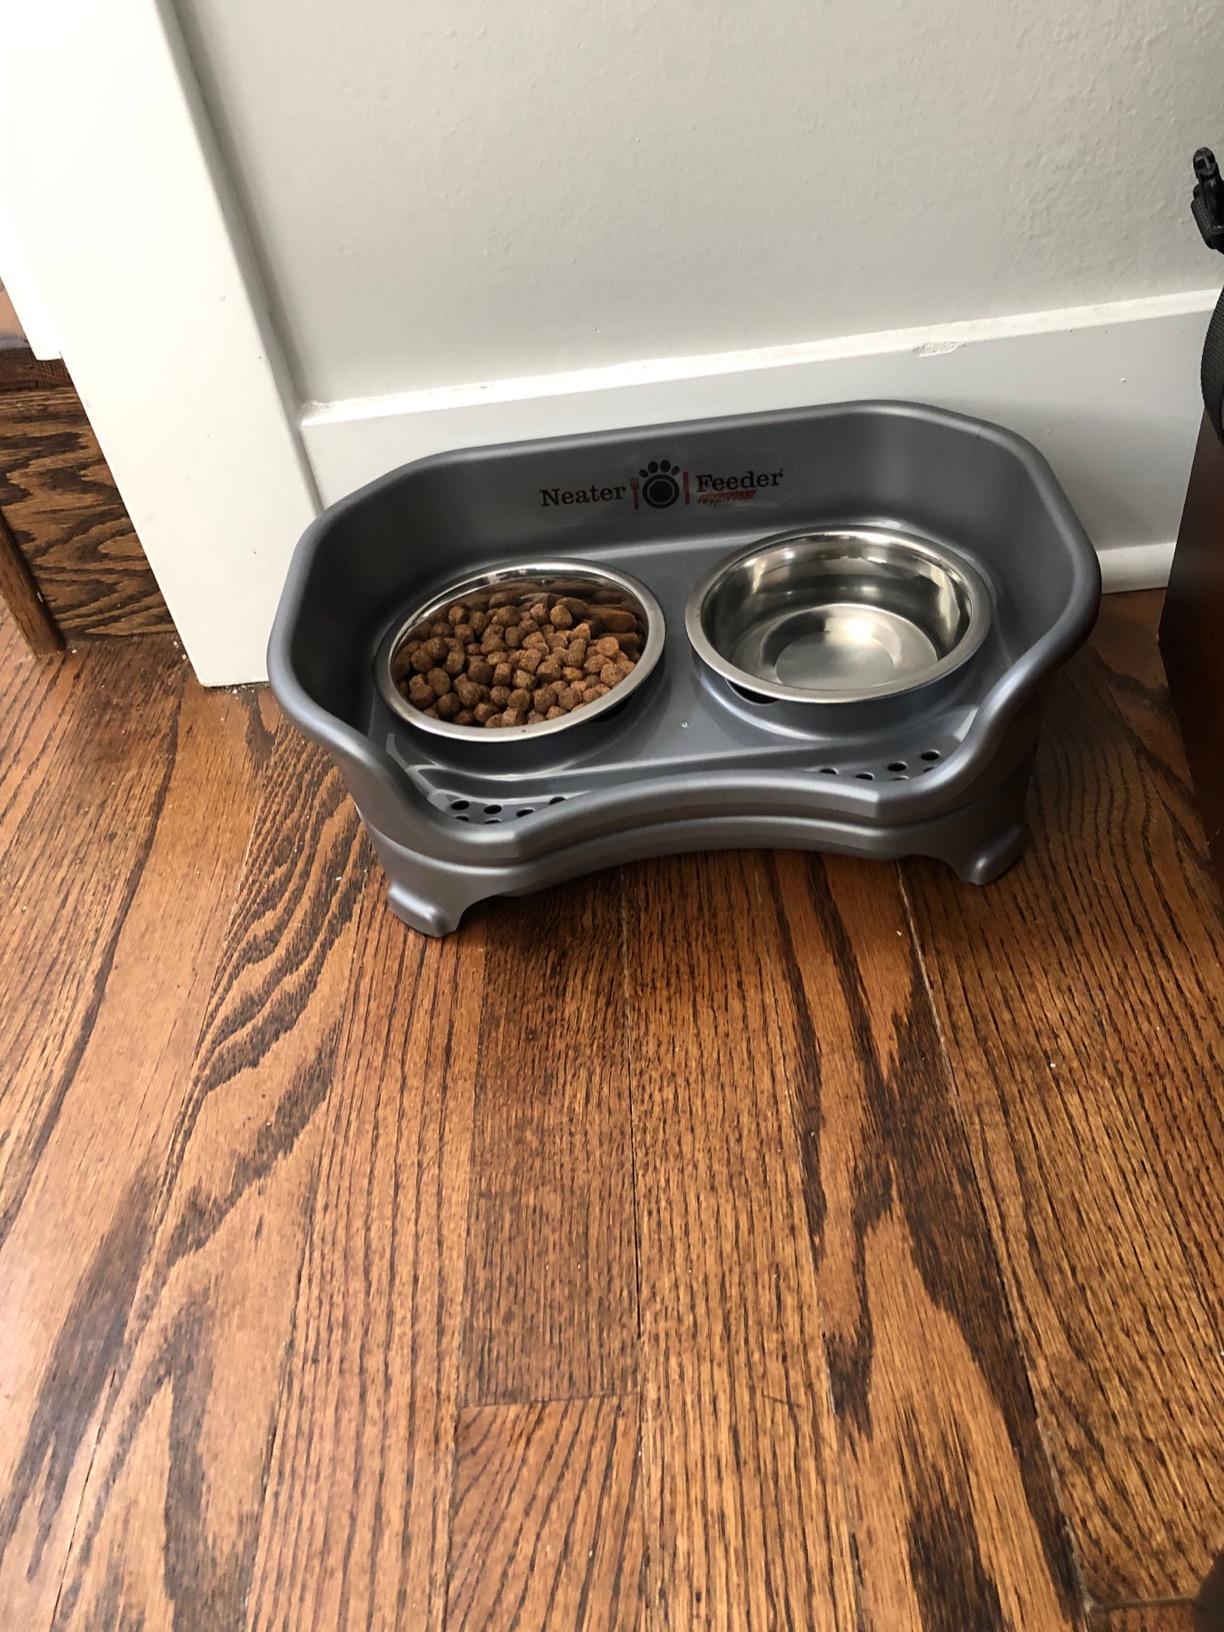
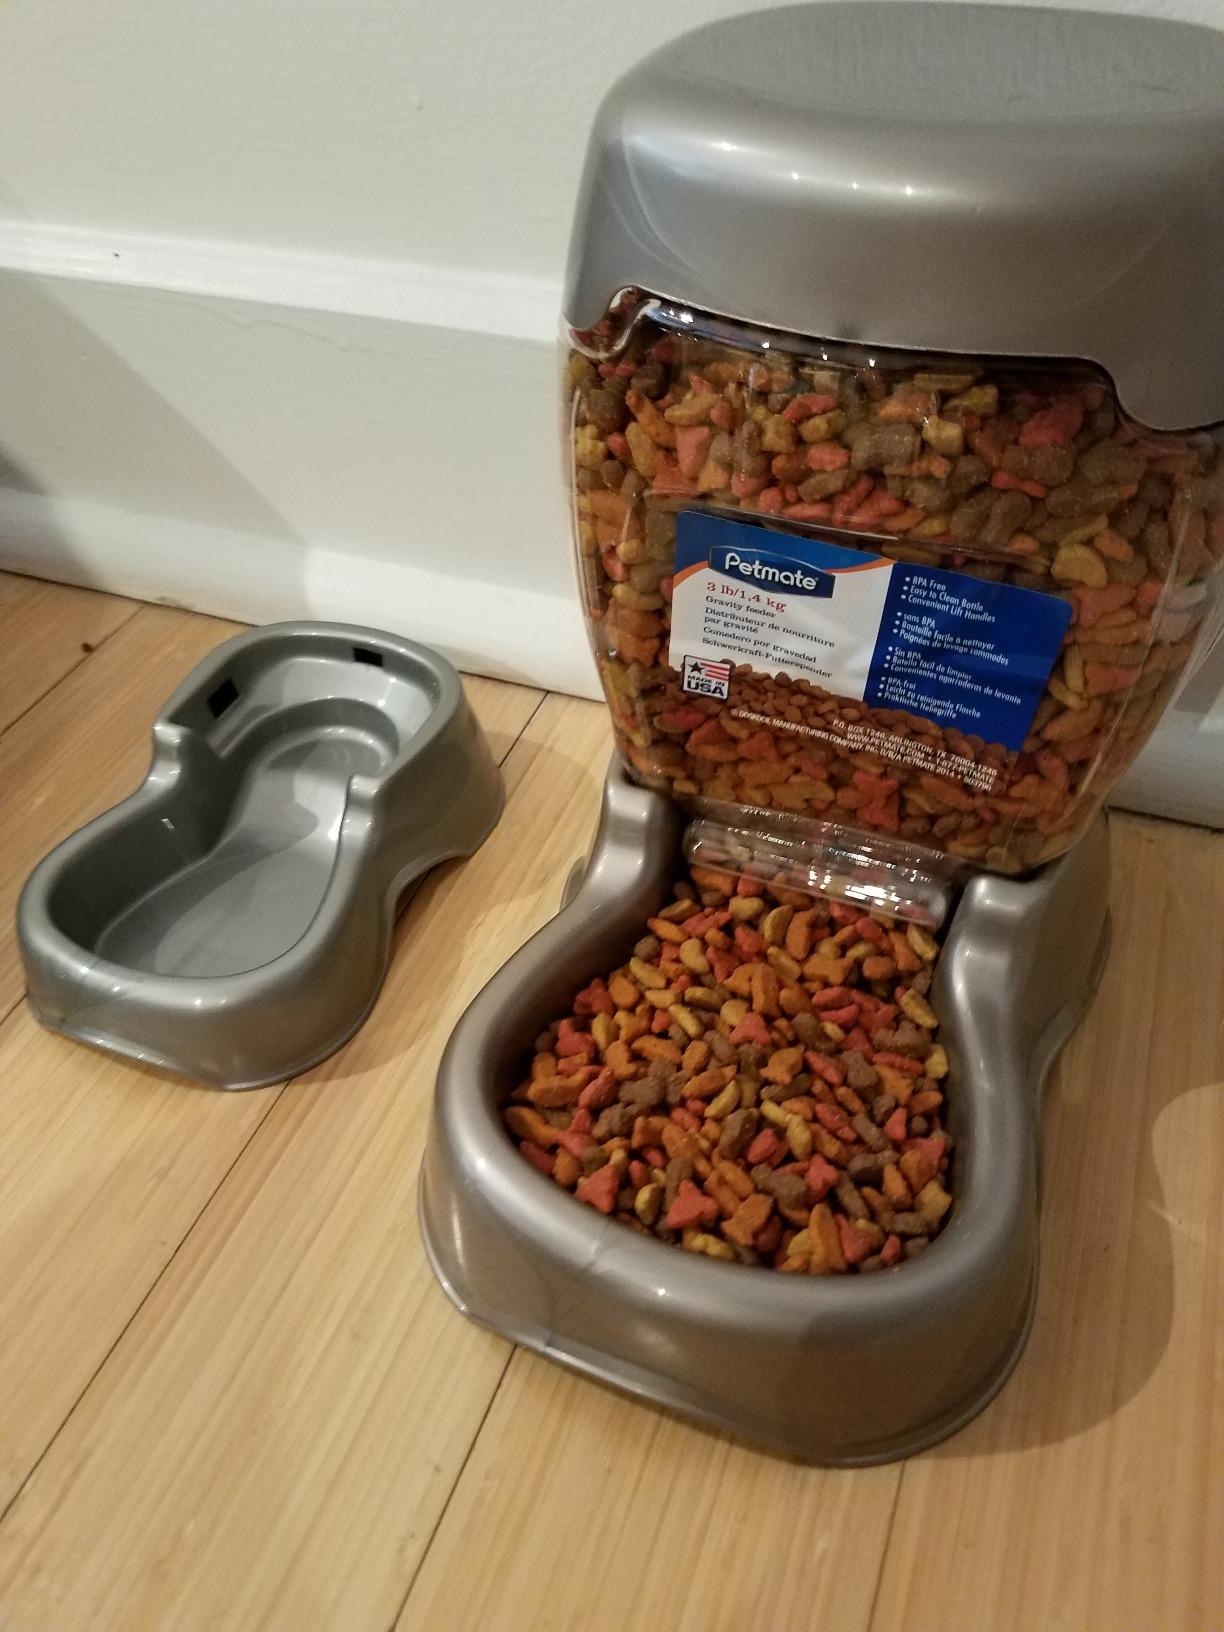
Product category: items_feeder
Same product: no